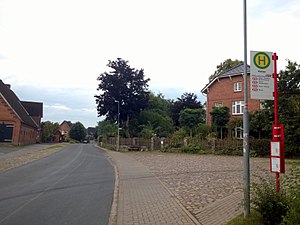
Panten
Busholdeplads og gade i Panten
Panten er en kommune i det nordlige Tyskland, beliggende i Amt Sandesneben-Nusse i den nordvestlige del af Kreis Herzogtum Lauenburg. Kreis Herzogtum Lauenburg ligger i delstaten Slesvig-Holsten.